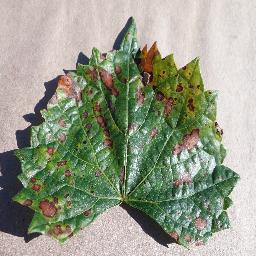
Label: Grape___Esca_(Black_Measles)